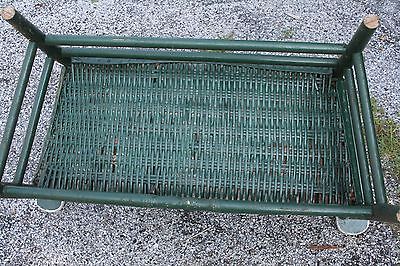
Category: chair